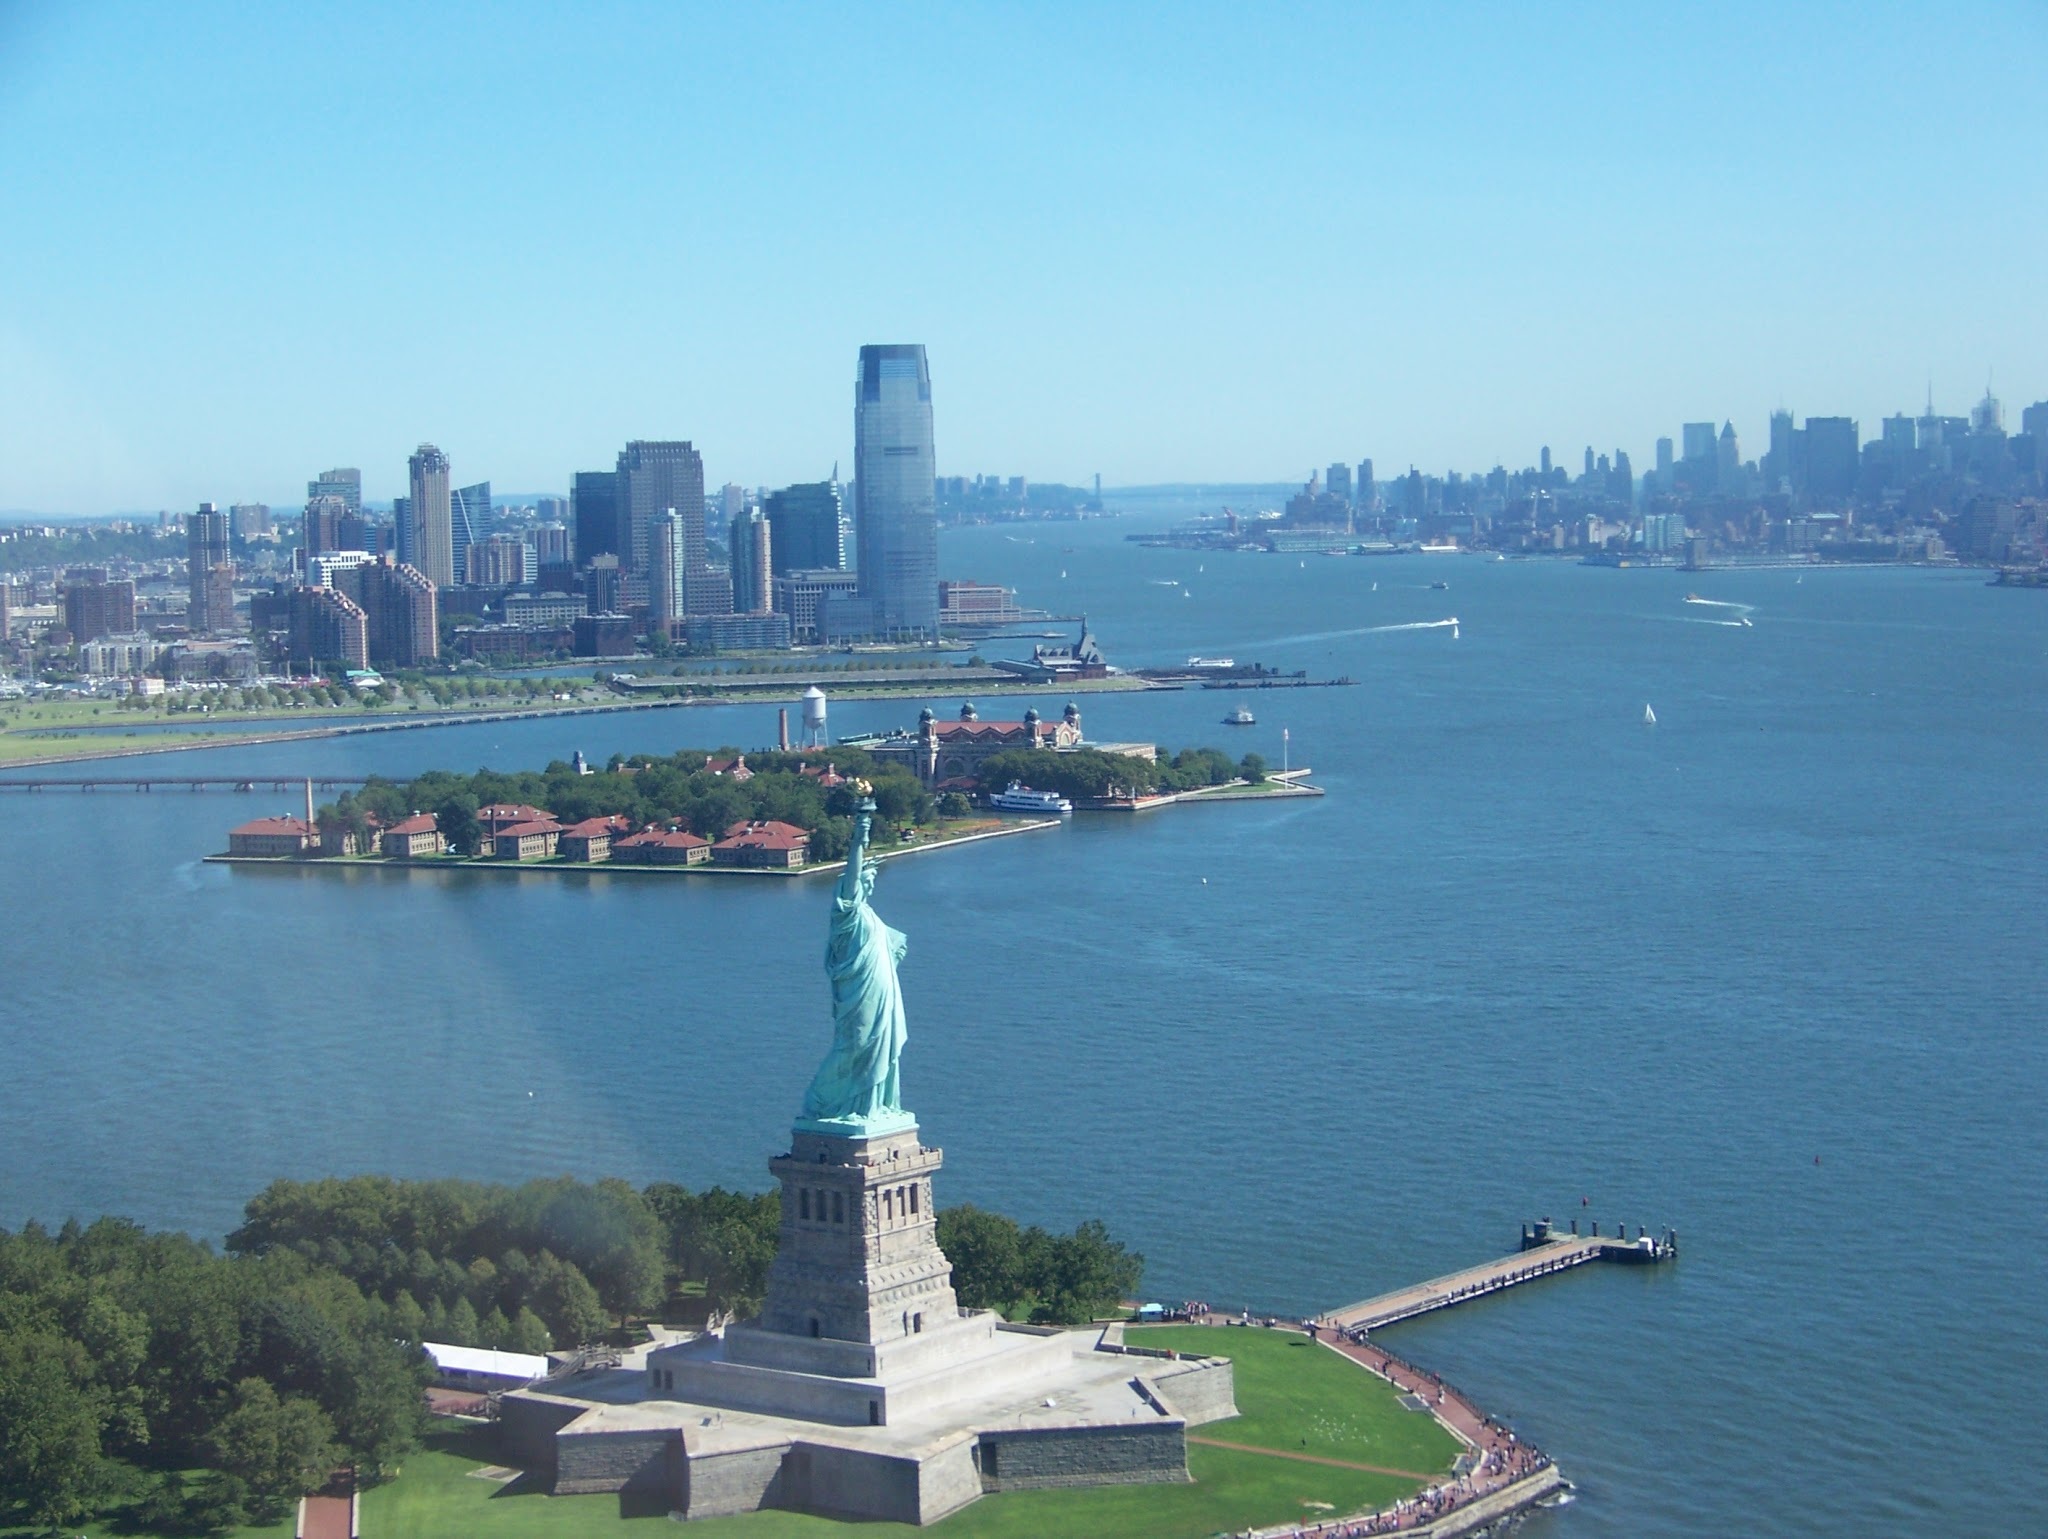
sea, coast, dock, skyline, new york, cityscape, panoramic, tower, bay, landmark, harbor, marina, port, united states, infrastructure, aerial photography